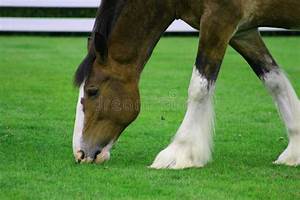
Label: cavallo